Maison d'éducation de la Légion d'honneur

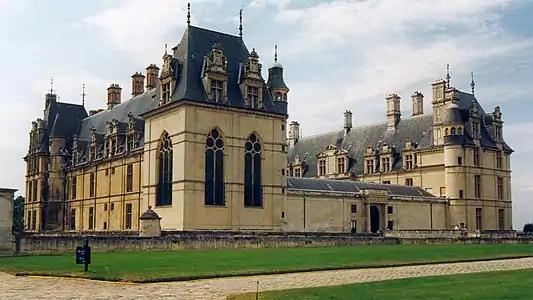
The "château d'Écouen"

The "Château d'Écouen" was the place where the first Maison d'éducation de la Légion d'Honneur was founded. It welcomed its first boarders on November 17, 1807, with Jeanne-Louise-Henriette Campan being the headmistress of the school, having been appointed by Napoleon on September 5, 1807. Yet, the first rules of the school were only published in 1809.